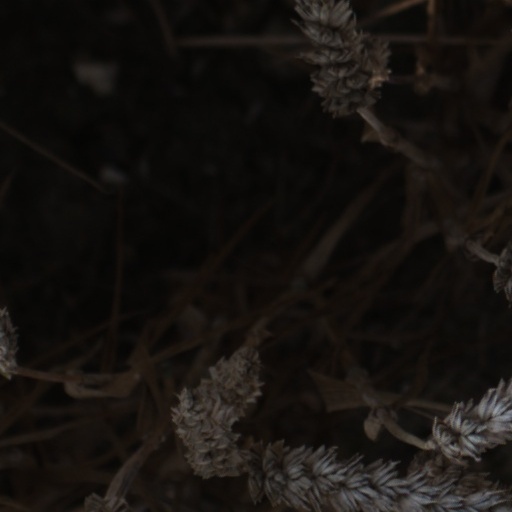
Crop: wheat